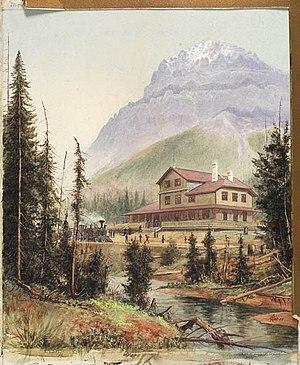
L'Hôtel Field situé au pied du Mont Stephen (Colombie-Britannique), 1887. Par Edward Roper (1833-1909).